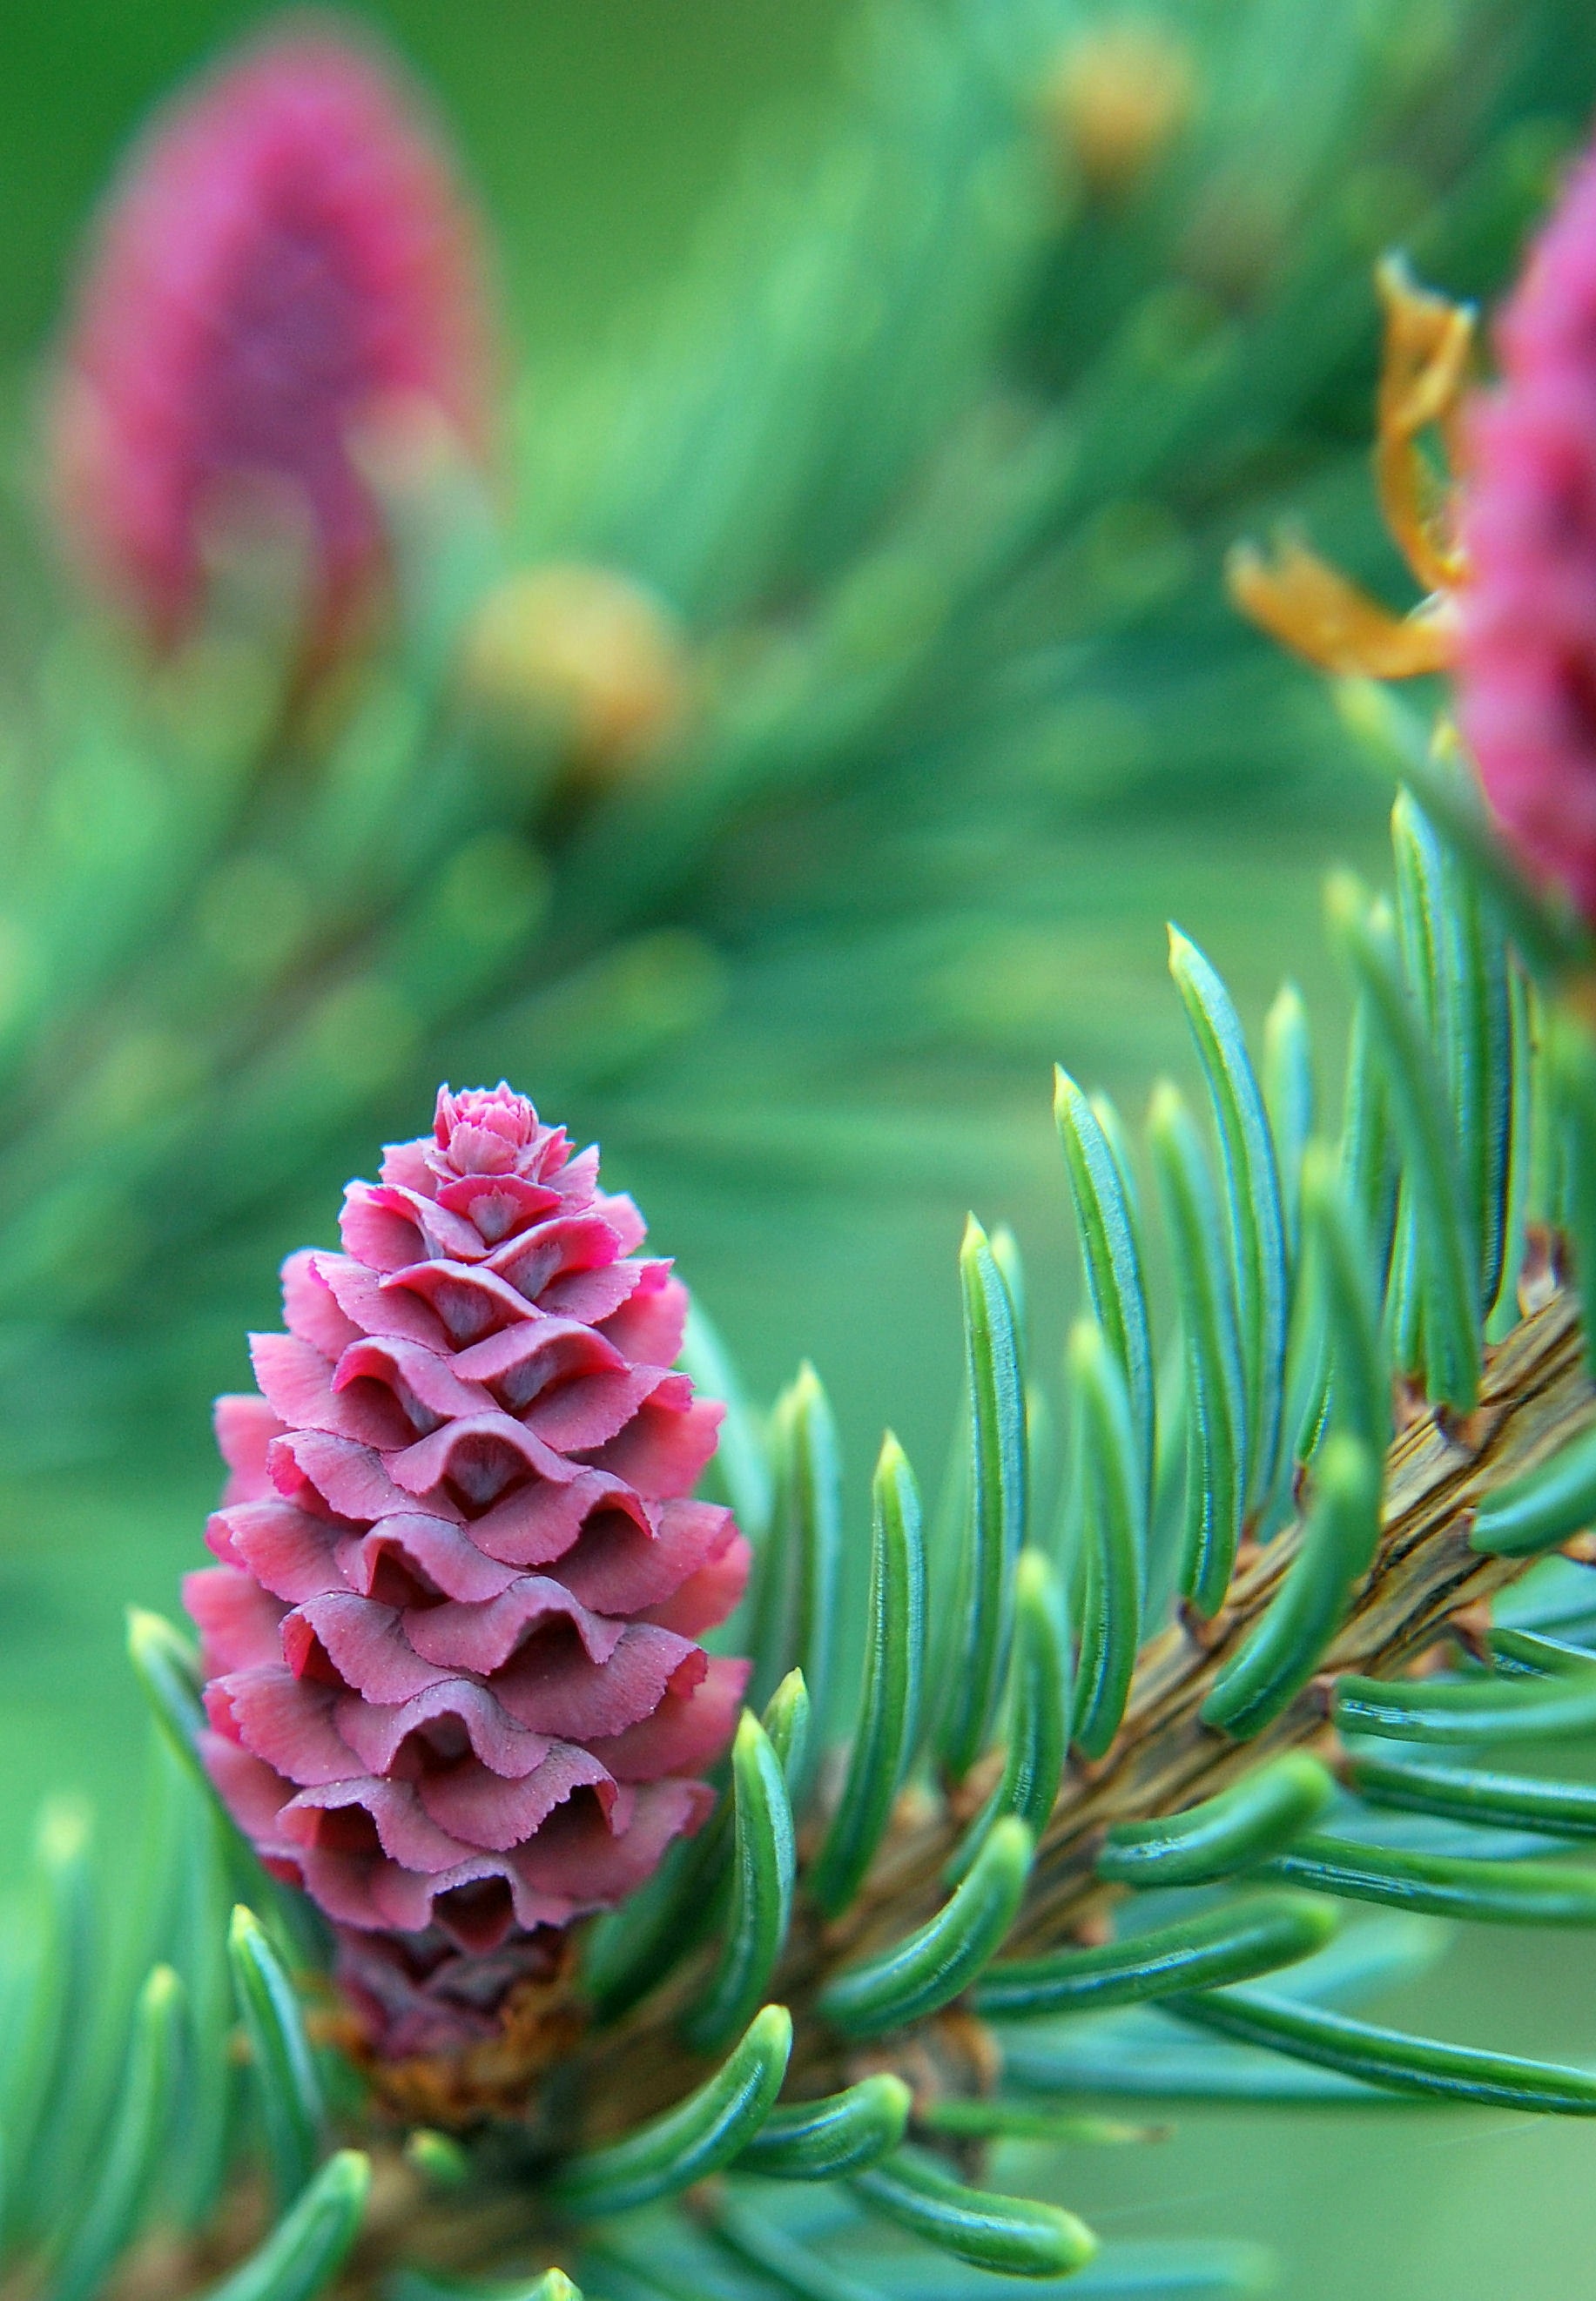
tree, branch, plant, leaf, flower, petal, pine, spring, green, botany, fir, flora, conifer, close up, spruce, sprouting, macro photography, flowering plant, woody plant, land plant, proteales